Stalin Monument (Budapest)

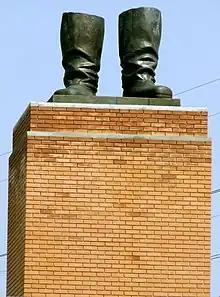
"Stalin's boots", Memento Park

The site of the former Stalin Monument is now occupied by the Monument of the 1956 Revolution, completed in 2006 for the 50th anniversary of the historic event.